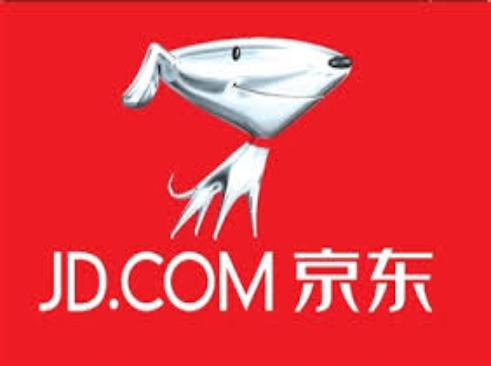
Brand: jd
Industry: Others